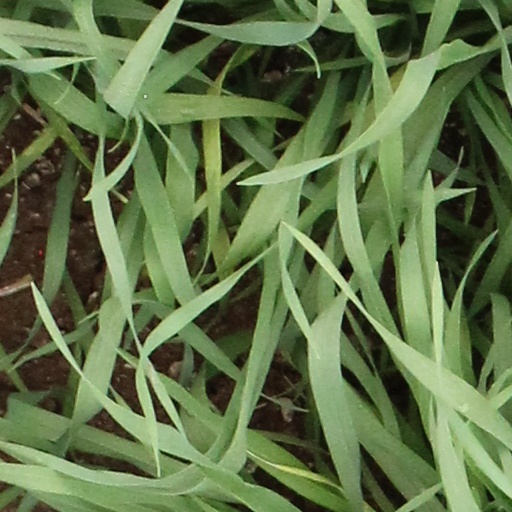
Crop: wheat